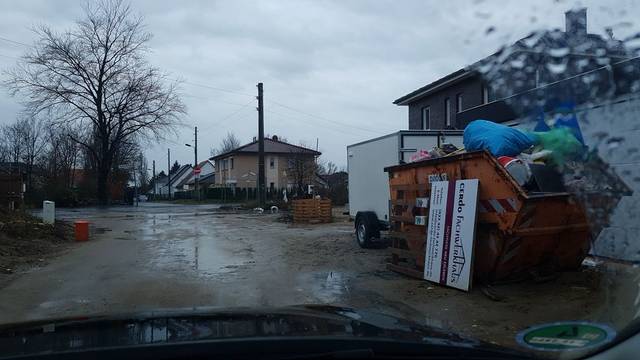
Region: Germany
Coordinates: 52.403, 13.562